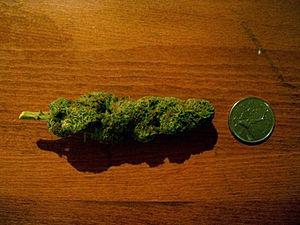
Le cannabis qui se présente sous forme de fleurs, de feuilles, de résine ou d'huile est connu dans le langage populaire sous des dizaines de surnoms plus ou moins imagés comme :